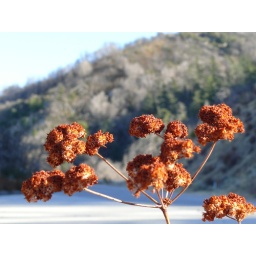
flowers near silverwood lake